Fisher Island, Florida

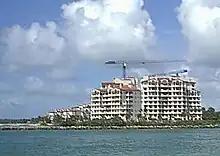
Buildings under construction in the summer of 2001

Fisher Island was separated from the barrier island which became Miami Beach in 1905, when Government Cut was dredged across the northern end of the island. Construction of Fisher Island began in 1919 when Carl G. Fisher, a wealthy land developer originally from Indiana, purchased the property from businessman and real estate developer Dana A. Dorsey, South Florida's first African-American millionaire. In 1925, William Kissam Vanderbilt II traded a luxury yacht to Fisher for ownership of the island.